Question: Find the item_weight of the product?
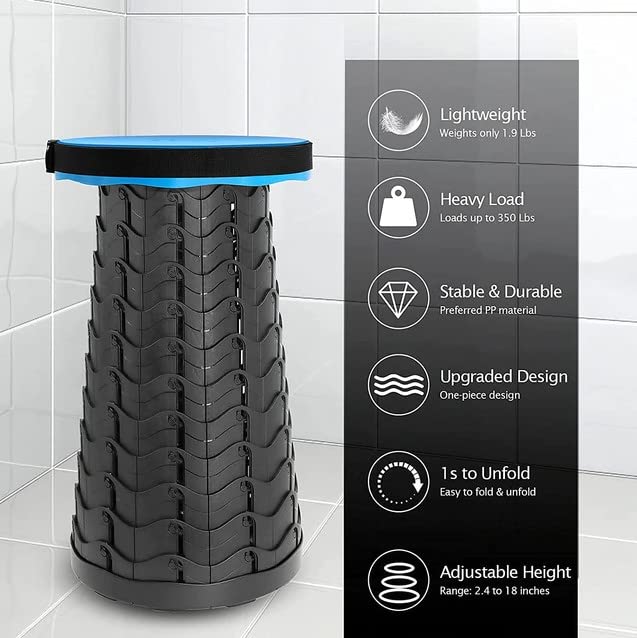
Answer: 1.9 pound